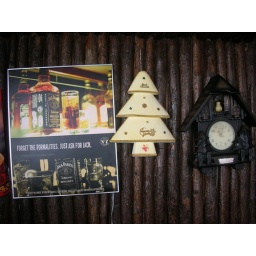
Jack Daniels ad, christmas ornament and cookoo clock in a bar in Sanya Beach